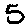
Label: 5